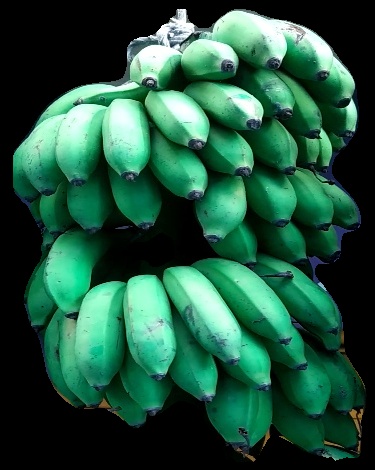
Variety: rasbale
Grade: grade2